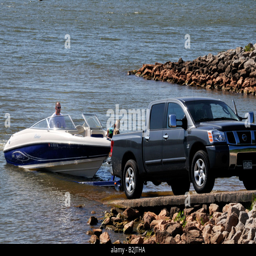
a man with his small sons looking on loads his boat on a trailer .